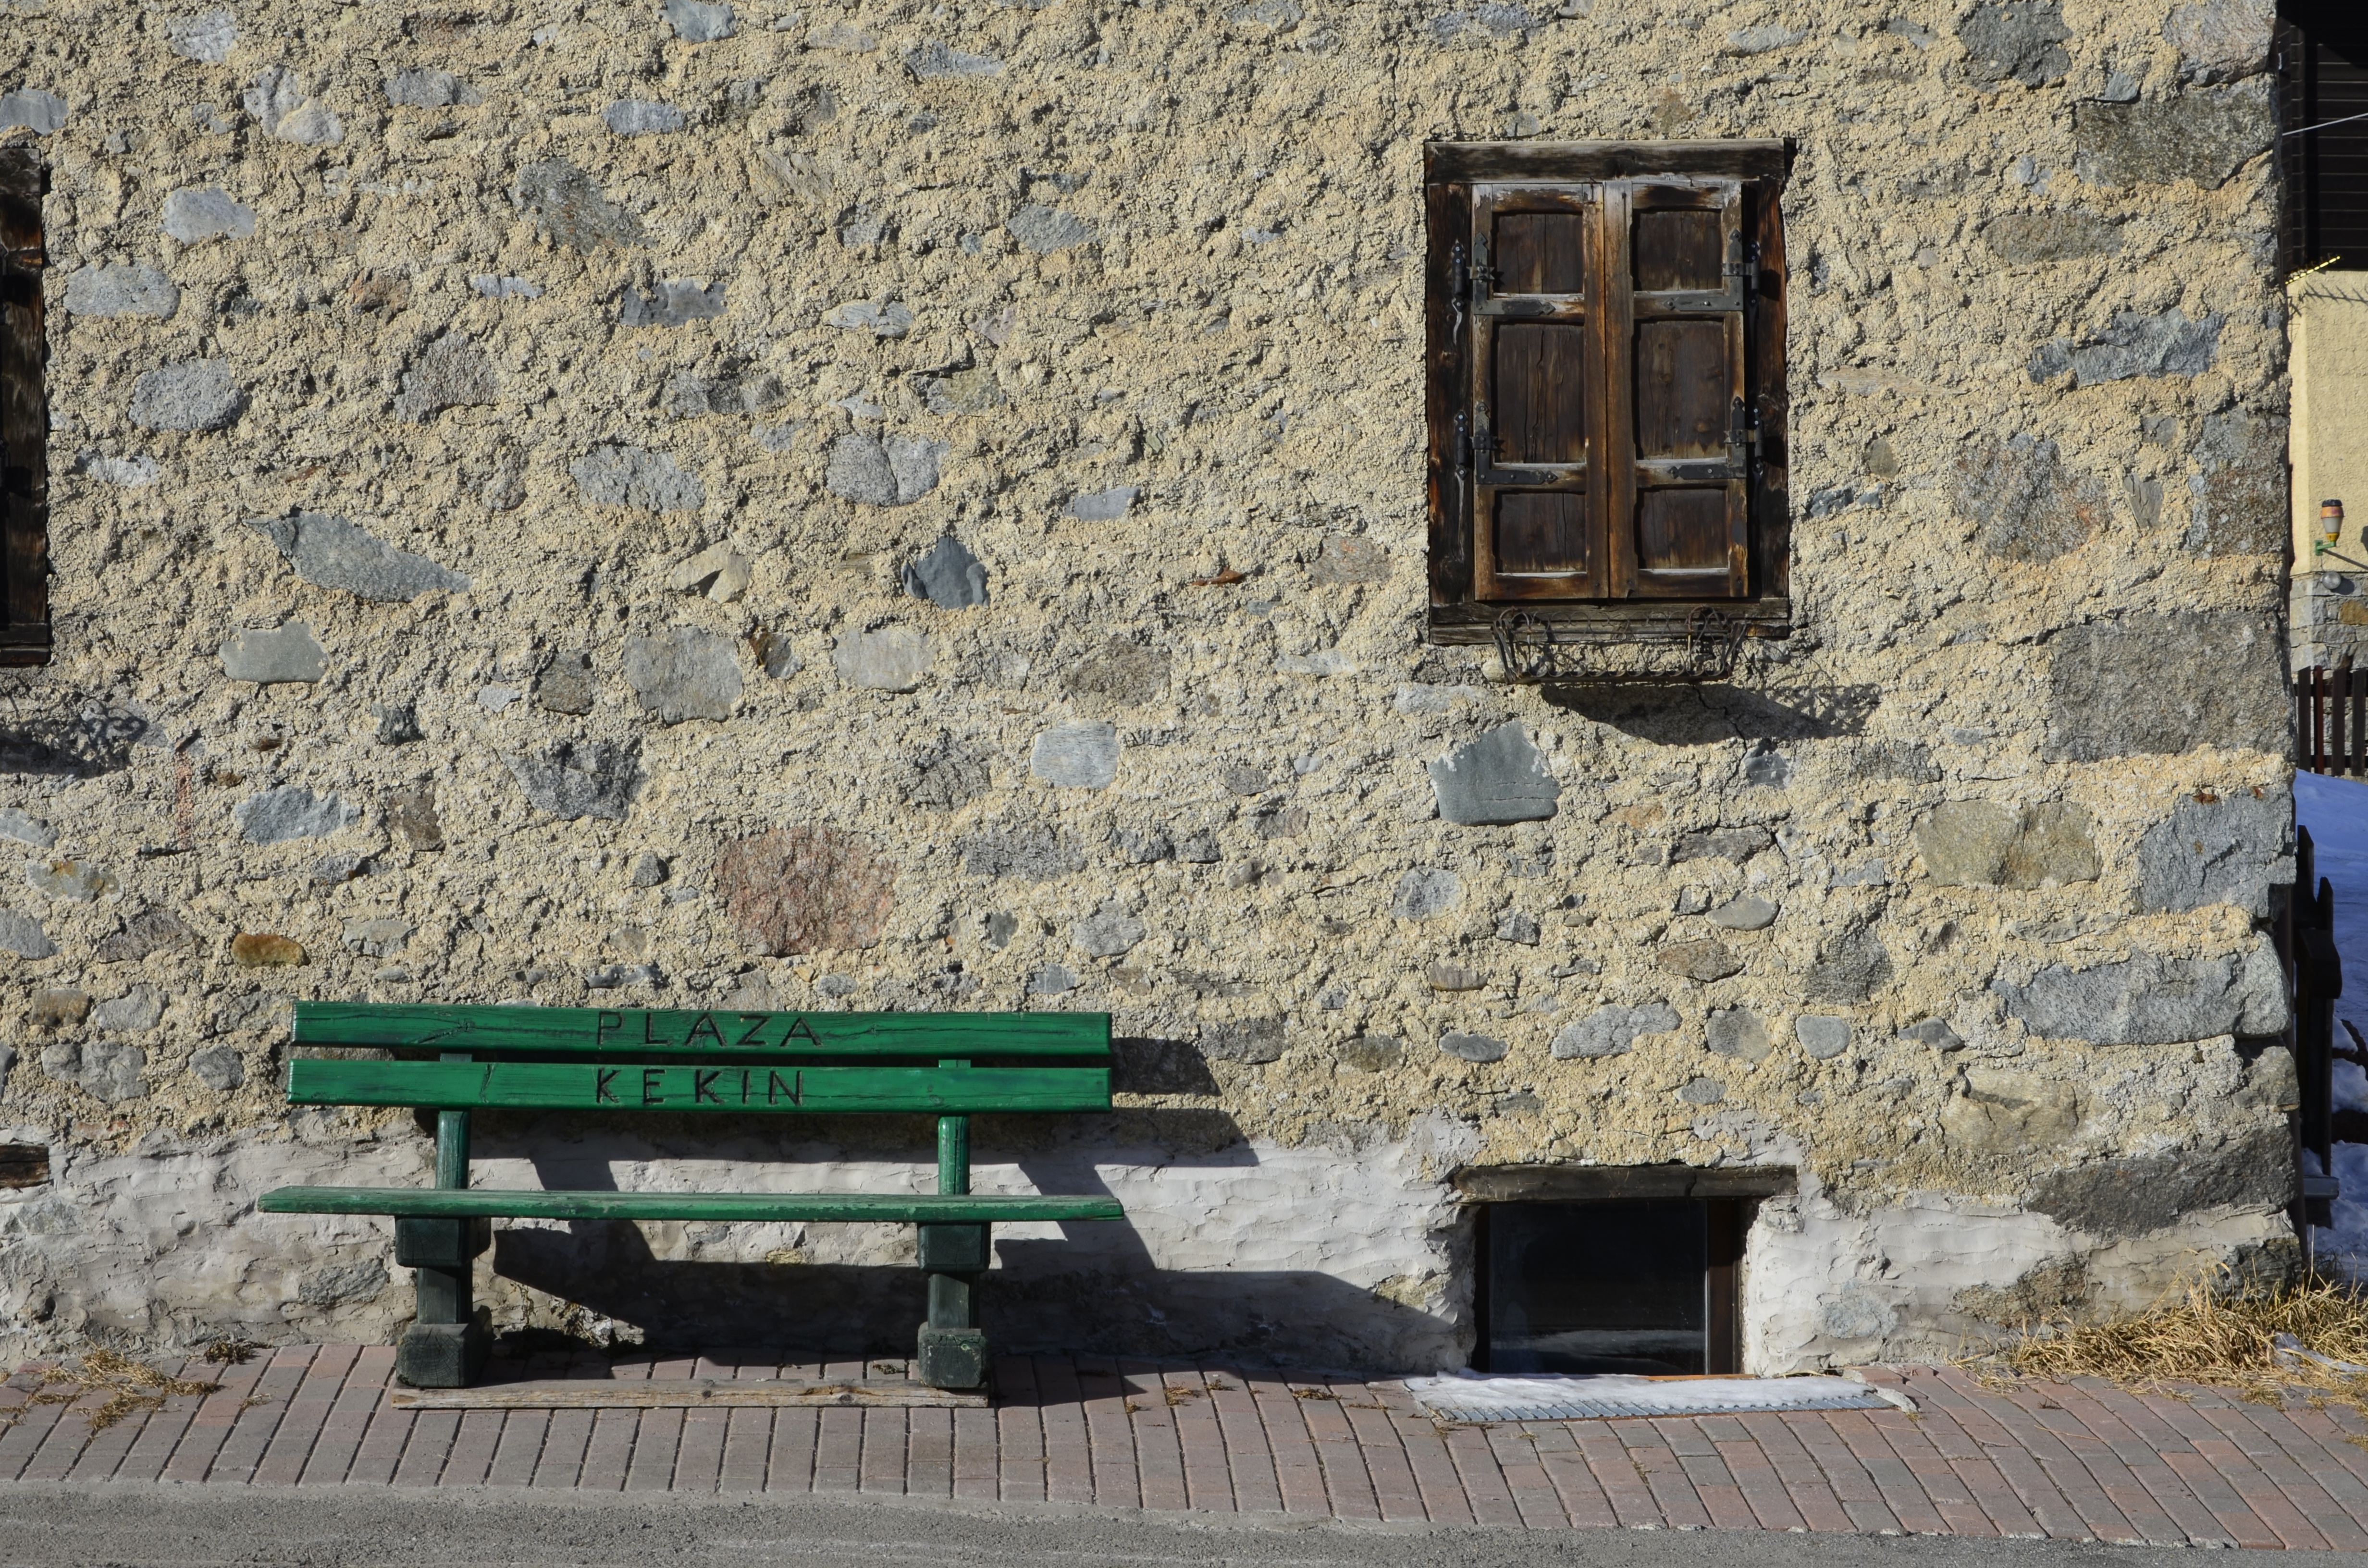
wood, road, street, house, wall, facade, brick, art, urban area, in front of the house, green bench, wall of stone